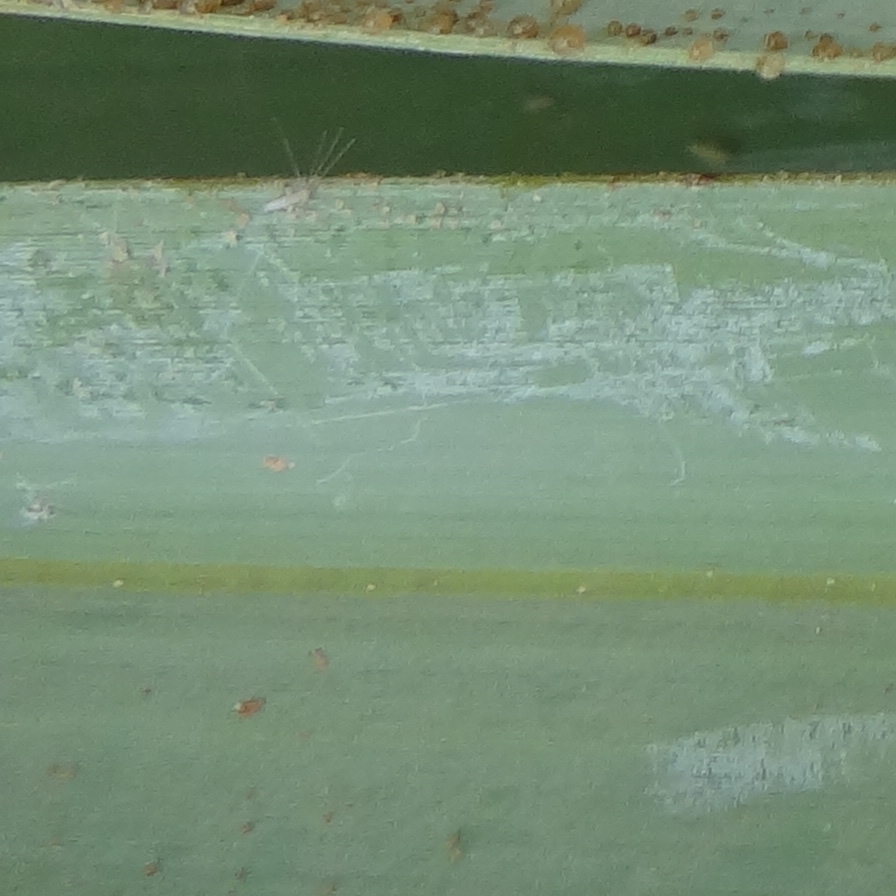
Label: Dubas